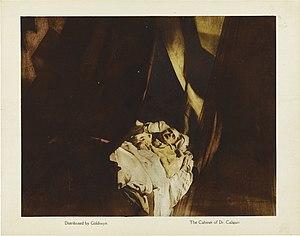
Dans un film, le plan débullé ou plan cassé est une prise de vues pour la réalisation de laquelle le cadreur incline sa caméra soit sur la droite, soit sur la gauche, formant un angle plus ou moins accentué avec les lignes verticales, la ligne d'horizon n’étant pas parallèle au bas du cadrage.